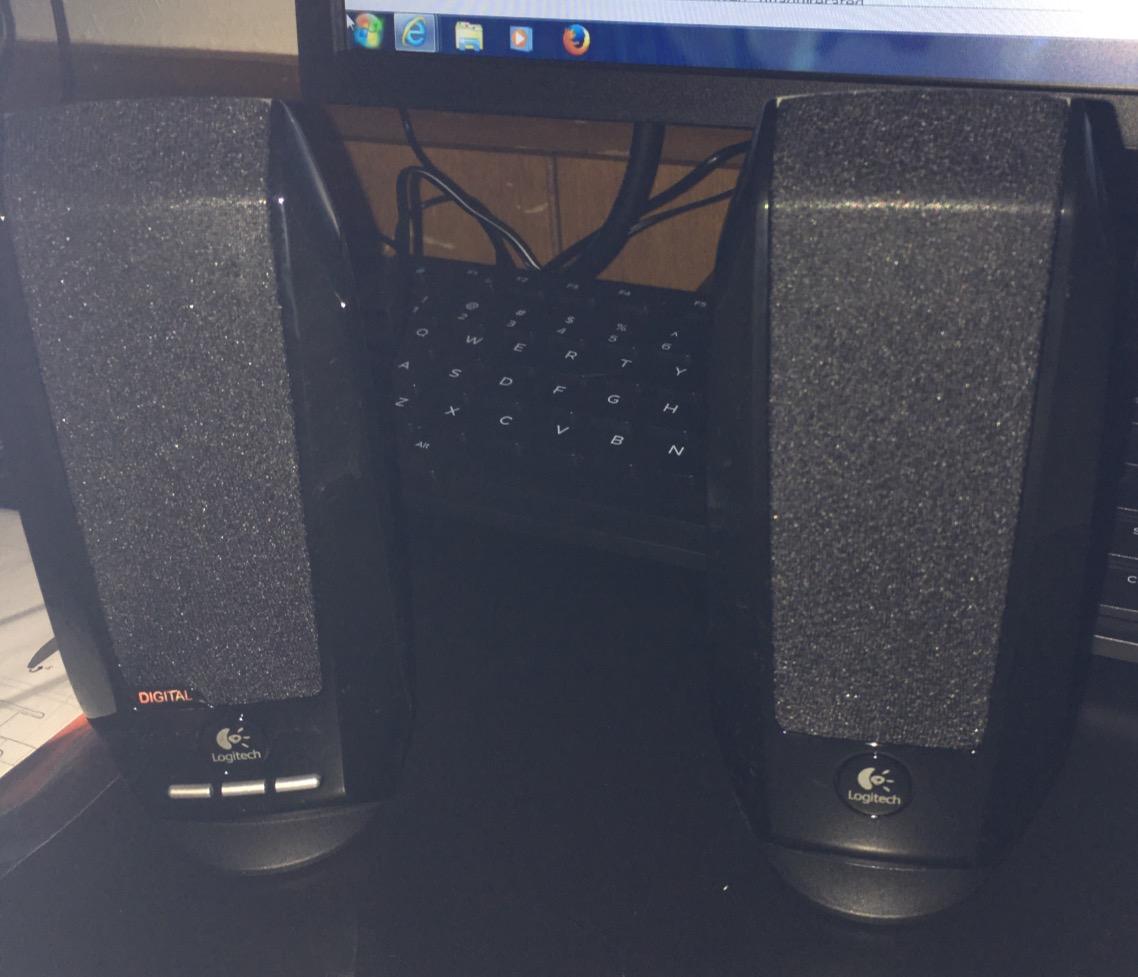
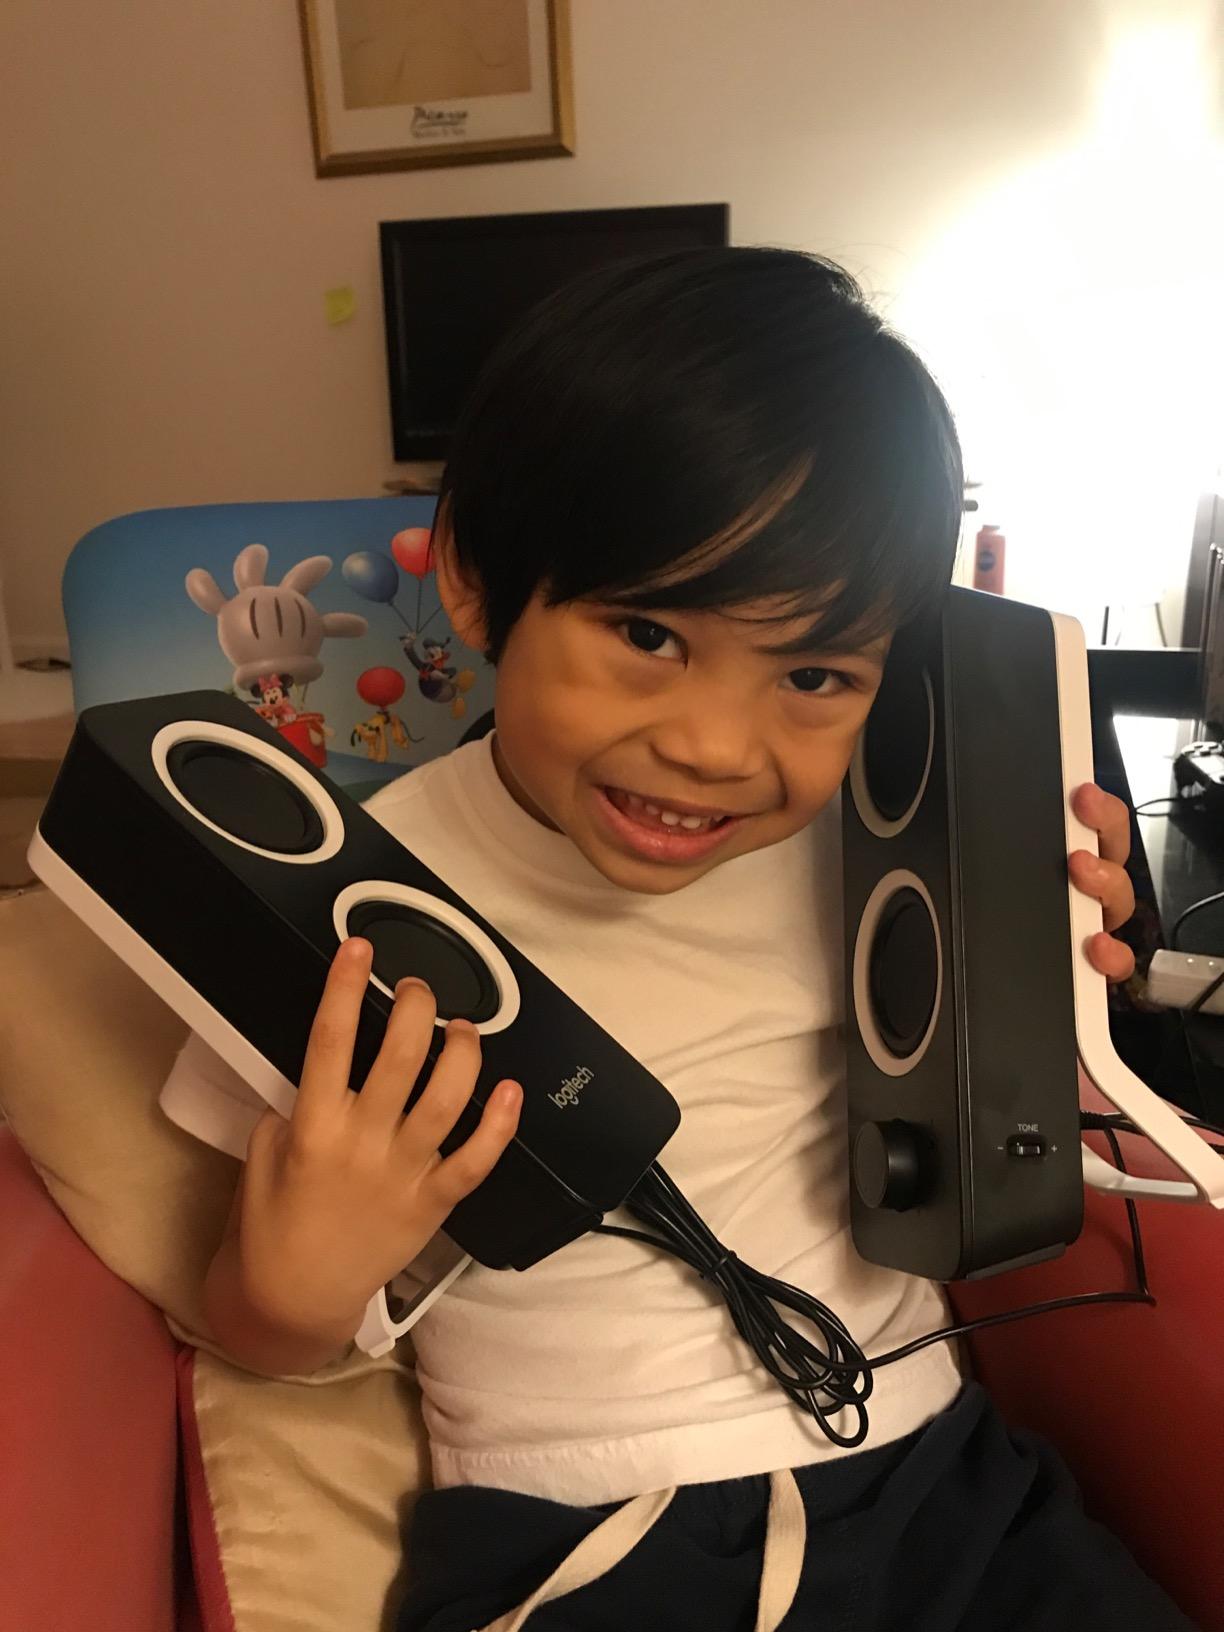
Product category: speaker
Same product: no